Pass the Light

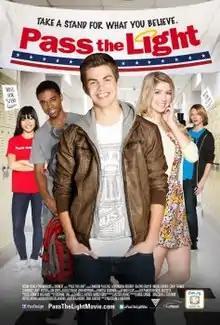
Theatrical release poster

Pass the Light is a 2015 American faith based film, directed by Malcolm Goodwin and written by Victor Hawks. The film stars Cameron Palatas, Dalpre Grayer, Alexandria DeBerry, Milena Govich, Colby French, Lawrence Saint-Victor, Jon Gries, and Anne Winters. It was released in the United States by DigiNext Films in a limited release on February 6, 2015.